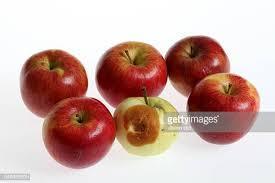
Label: apples